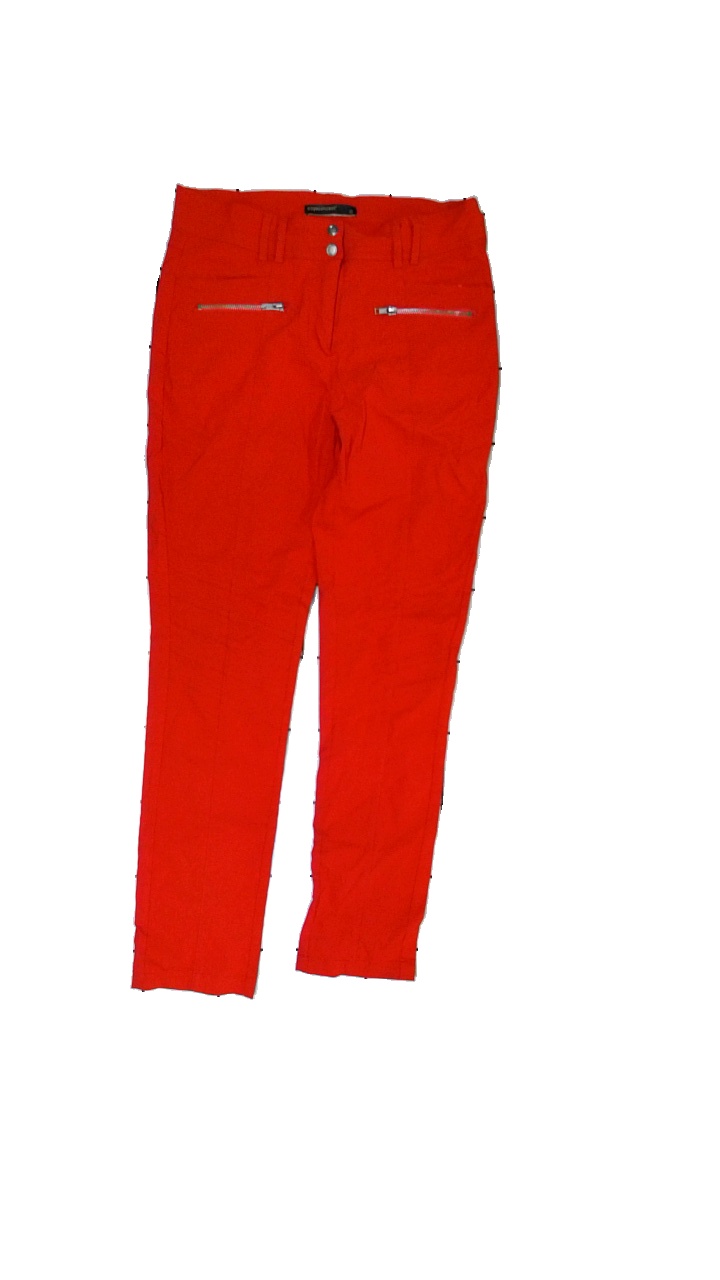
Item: Trousers (Ladies)
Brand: Soya/soyaconcept
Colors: Red
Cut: Regular
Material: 100% cotton
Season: All
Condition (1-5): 3
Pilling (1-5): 4
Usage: Reuse
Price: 50-100